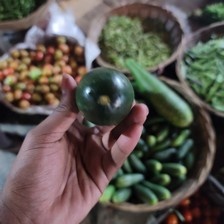
Label: cucumber